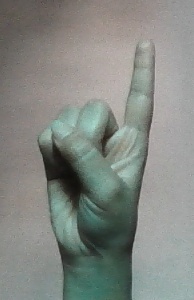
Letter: bb